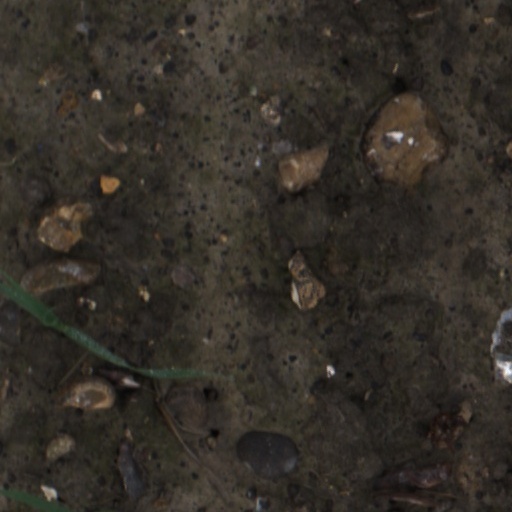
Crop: wheat